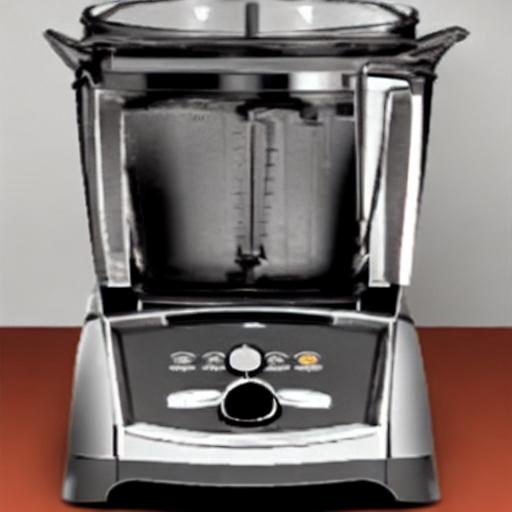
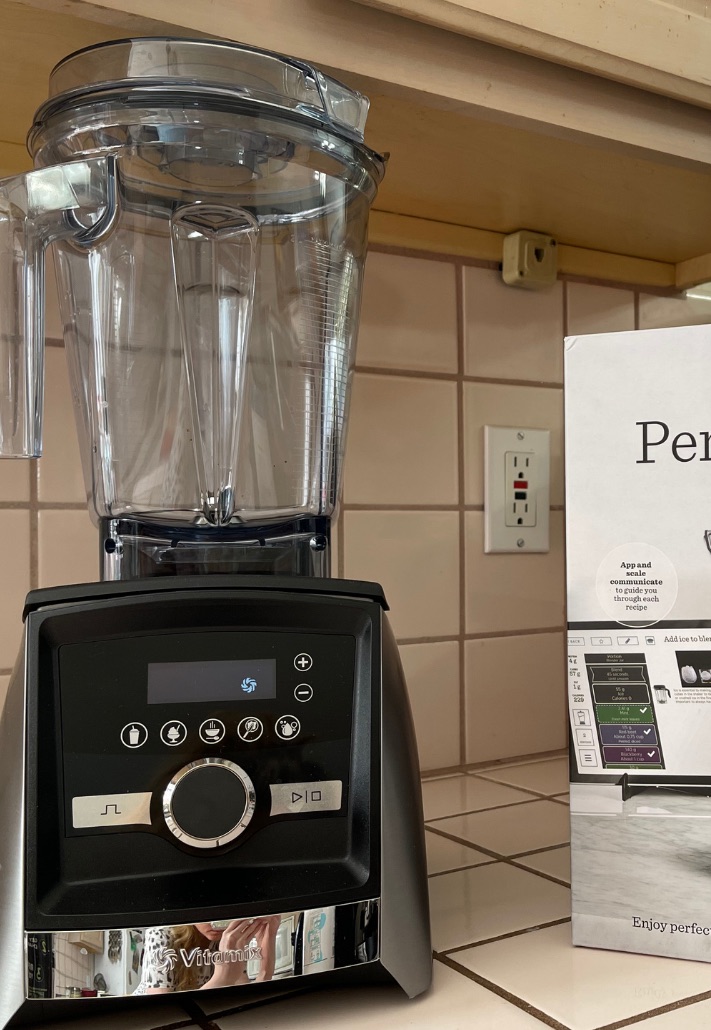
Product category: items_blender
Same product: no